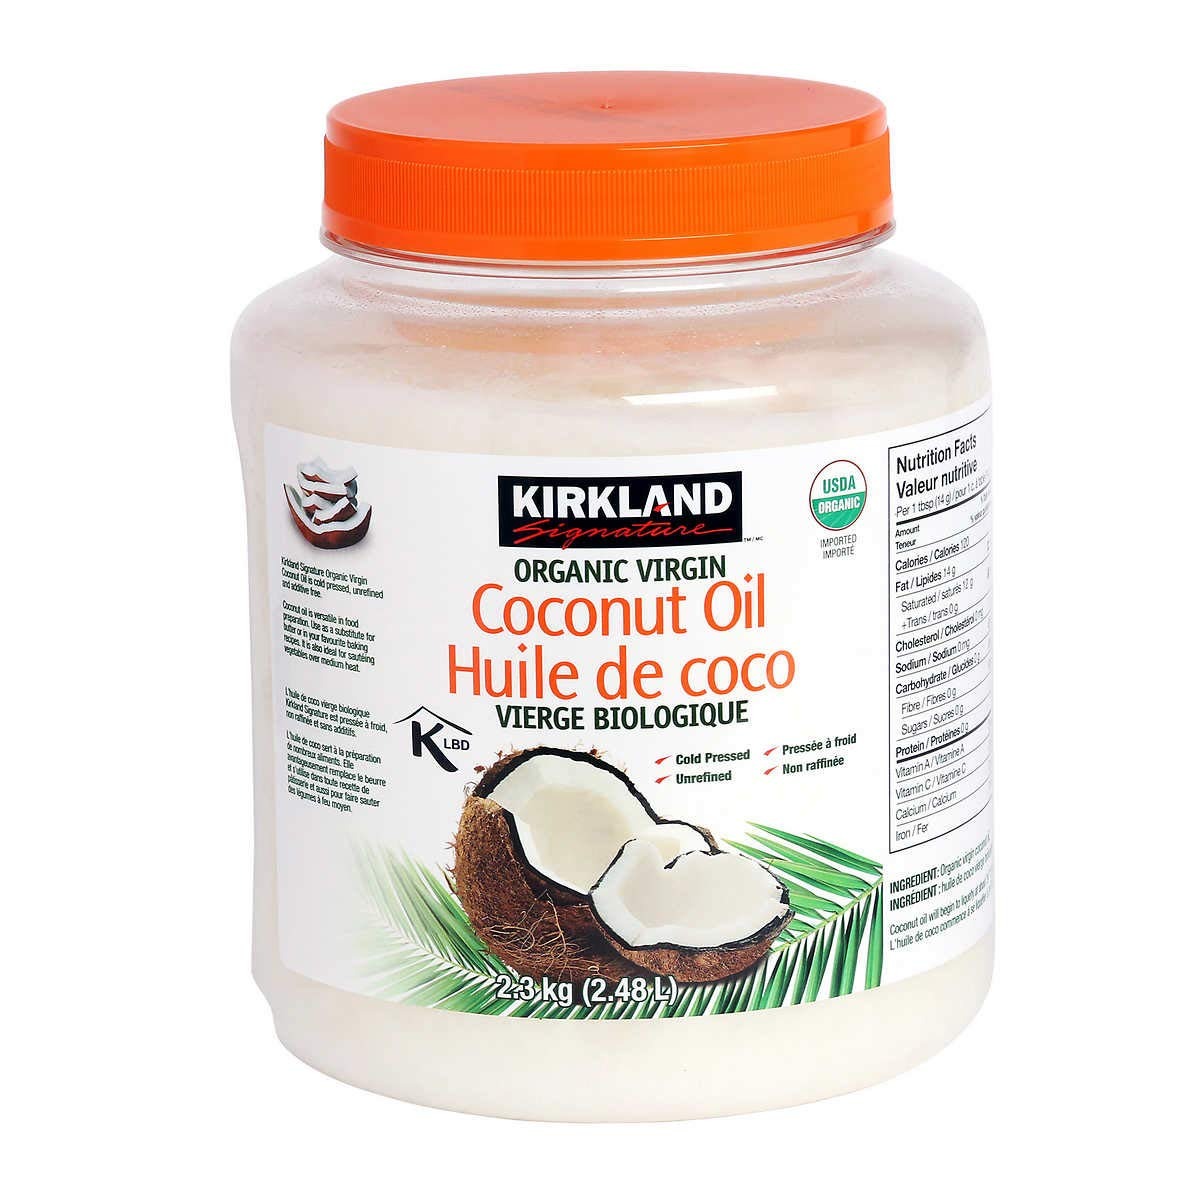
Item Name: Kirkland Signature Organic Virgin Coconut Oil Cold Pressed Unrefined, 84 Fl Oz
Bullet Point 1: Certified Organic by Control Union
Bullet Point 2: Virgin, Cold pressed, unrefined and chemical-free
Bullet Point 3: 84 Oz
Bullet Point 4: Use as a replacement for butter and oil for cooking
Bullet Point 5: Organic Coconut Oil
Product Description: Per the product label: Kirkland Signature Organic Coconut Oil is cold pressed and never chemically treated during production. Because it is processed in this gentle and low low heat manner, all the natural flavor, aroma and health benefits are retained. Coconut oil is versatile in food preparation. Use as a substitute for butter on you toast or in your favorite baking recipes. It makes a flavorful alternative for popping corn and is ideal for sauteing vegetables over medium heat (Hint: To reduce unwanted sweetness, add a dash of salt.) Add to your morning smoothie for natural sweetness and body. Coconut oil works wonderfully as a moisturizing body butter. Due to its chemical makeup, it is readily absorbed into the skin and has a naturally sweet and clean aroma.
Value: 84.0
Unit: Fl Oz

Price: 23.99